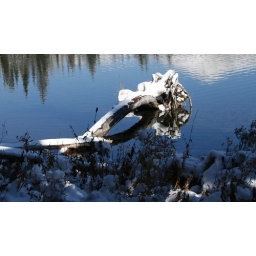
The fallen tree in silver lake at the top of Big Cottonwood canyon.